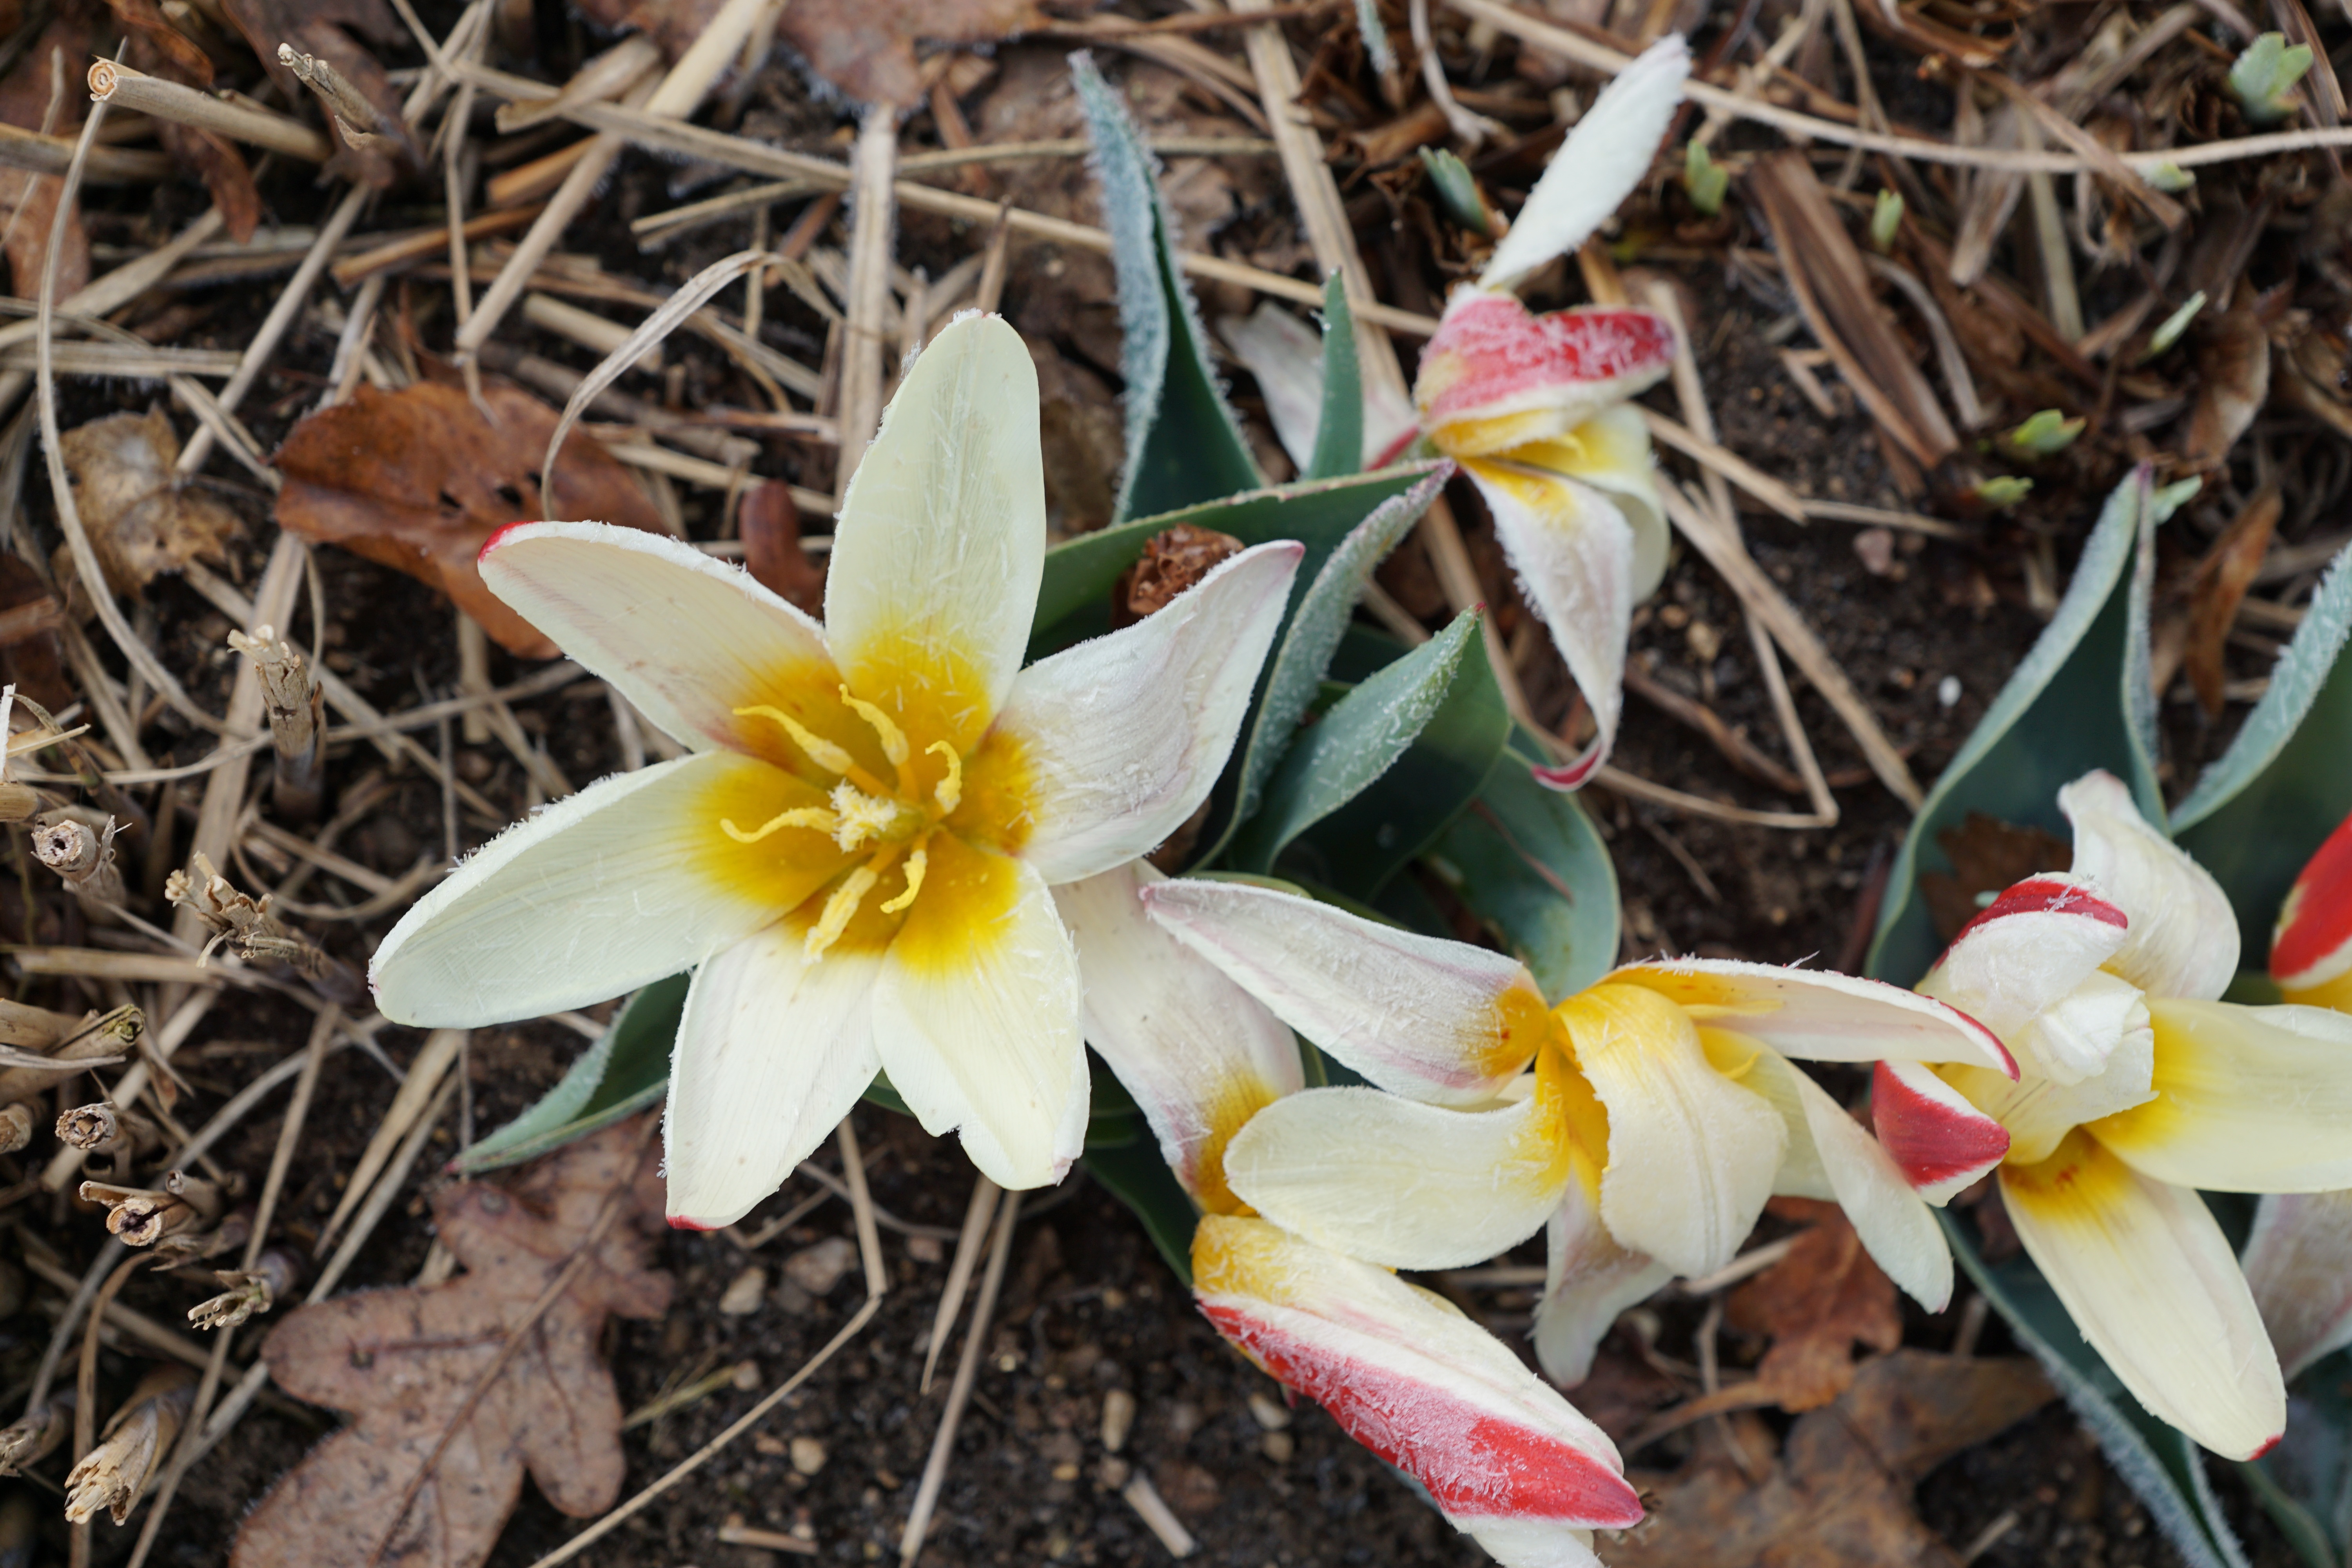
grass, blossom, cold, winter, plant, flower, bloom, ice, tulip, spring, grow, botany, freeze, yellow, flora, wildflower, narcissus, crystal, flowering plant, dendrobium, land plant, fawn lily